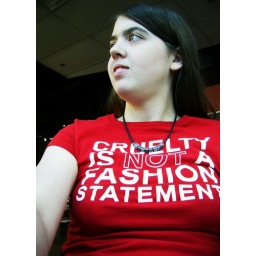
Me at Ed's Rec Room wearing my shirt against the wearing of animal products.